Orpiment

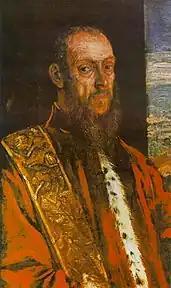
Jacopo Tintoretto (c 1518–1594), Portrait of Vincenzo Morosini, The National Gallery (Presented by the Art Fund), London.

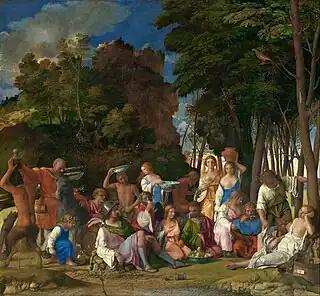
Giovanni Bellini (c. 1430–1516) and Titian (−1576), The Feast of the Gods (1514–1529), National Gallery of Art, Washington, DC. Wikimedia Commons.

In the Medieval Norwegian church of Tingelstad, orpiment was used in painting the altar frontal.